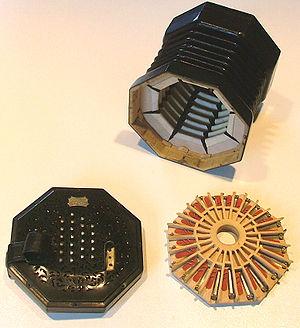
Le concertina est un instrument de musique à vent et à anches libres, comme l'accordéon. Il a été inventé en 1829 par Sir Charles Wheatstone, qui en a breveté une version améliorée en 1844. Le concertina a des boutons disposés aux deux bouts du soufflet et se distingue de l’accordéon par la direction de pression des boutons : identique à celle du soufflet pour le concertina, perpendiculaire pour l’accordéon.